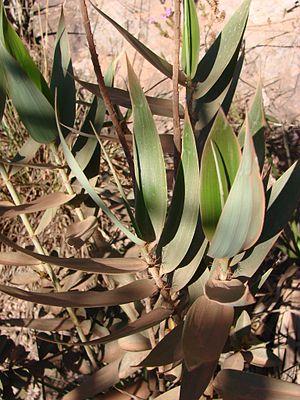
Le genre Aulonemia sont des bambous sub-ligneux de petite taille à rhizome cespiteux. Ce genre comprend 30 espèces. Ce genre se rencontre depuis le Mexique, le long de la cordillère des Andes, jusqu'au Pérou et en Bolivie; certaines espèces se rencontrent à la partie orientale des Guyanes et au sud et au centre du Brésil.